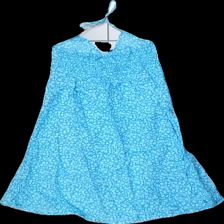
View: back
Type: Top
Category: Ladies
Brand: H&M
Colors: Blue
Material: 100% Cotton
Pattern: Floral print
Cut: Regular
Size: 36
Season: Summer
Price range: 50-100
Recommended usage: Reuse
Description: blue floral top